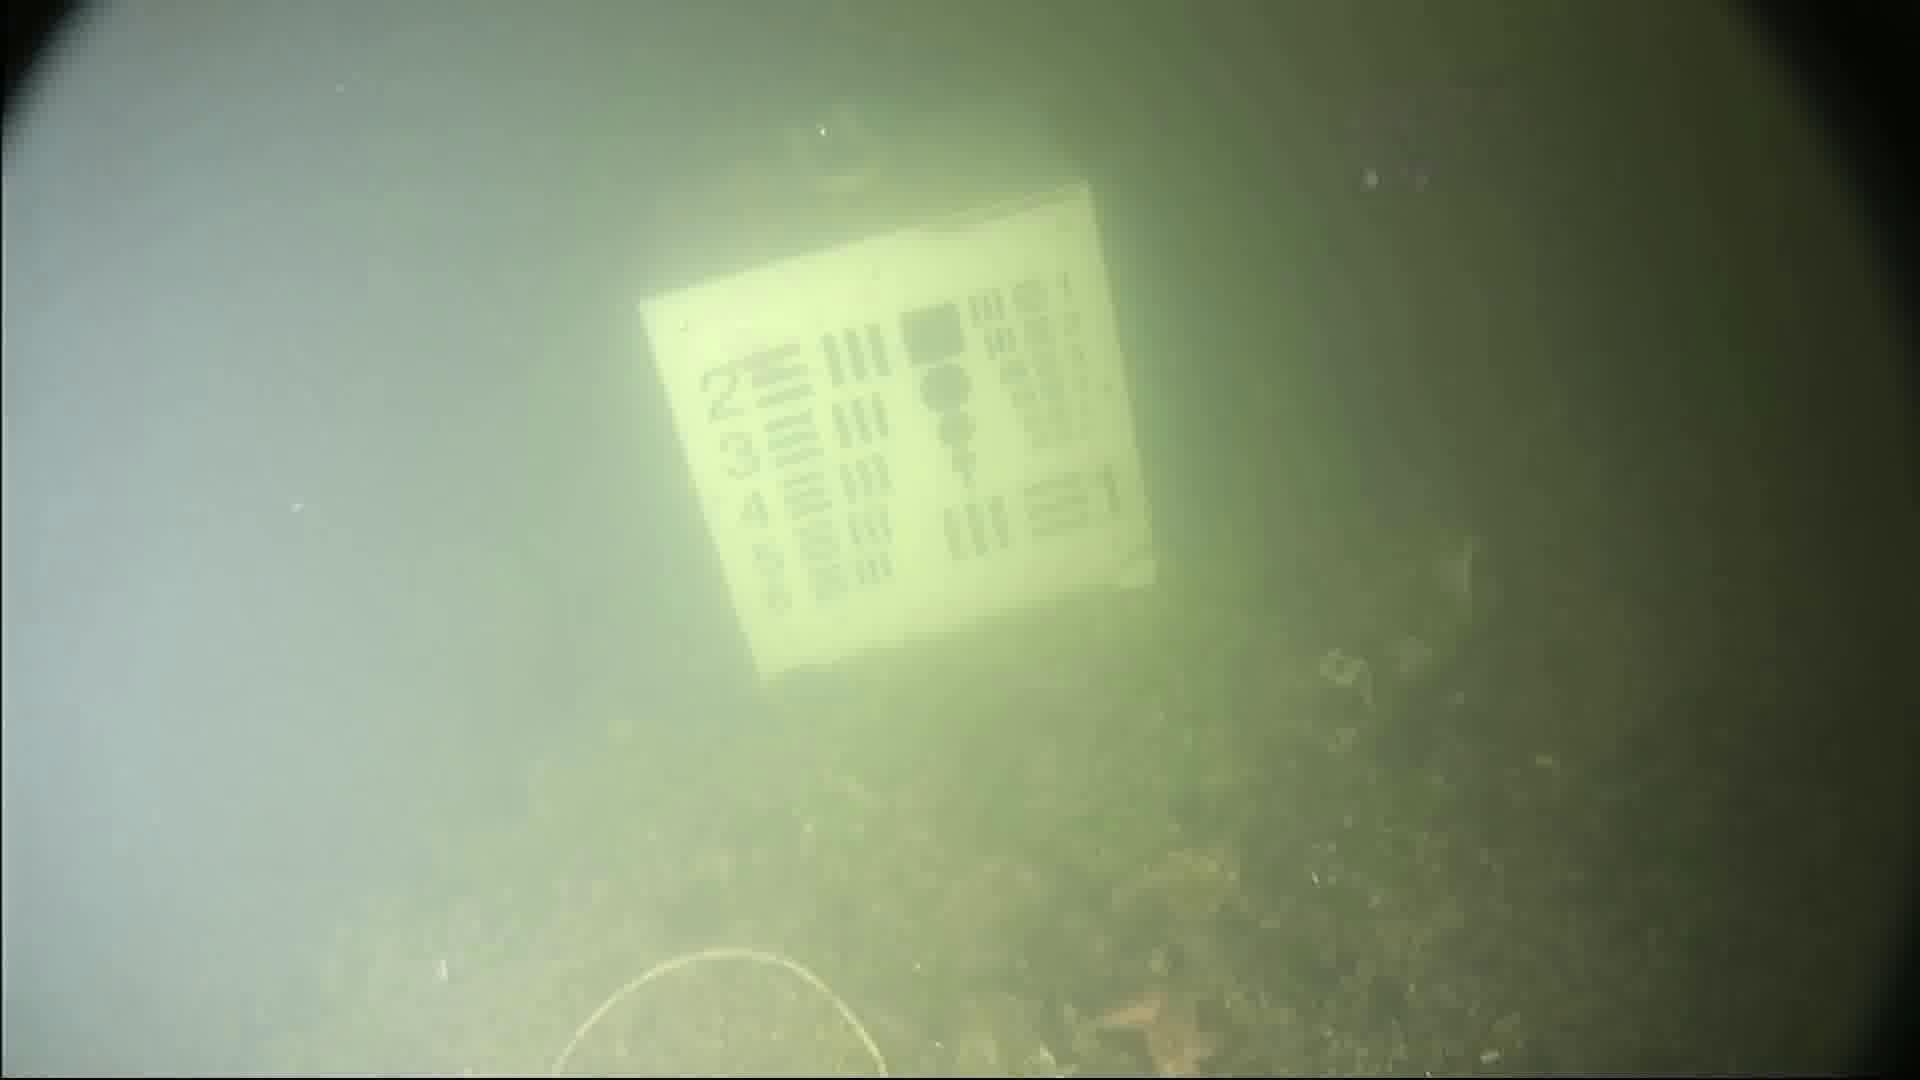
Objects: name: small_fish
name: starfish